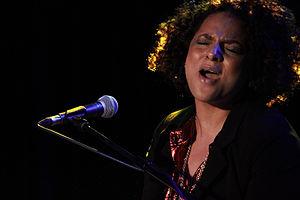
Marsha Ambrosius, née le 8 août 1977 à Liverpool, est une chanteuse britannique.